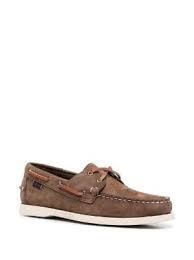
Label: Boat